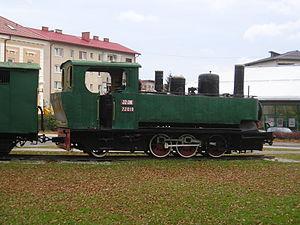
La SA Forges Usines et Fonderies Haine-Saint-Pierre était une société anonyme belge, créée en 1838, et établie à Haine-Saint-Pierre. L'entreprise était souvent nommée FUF.